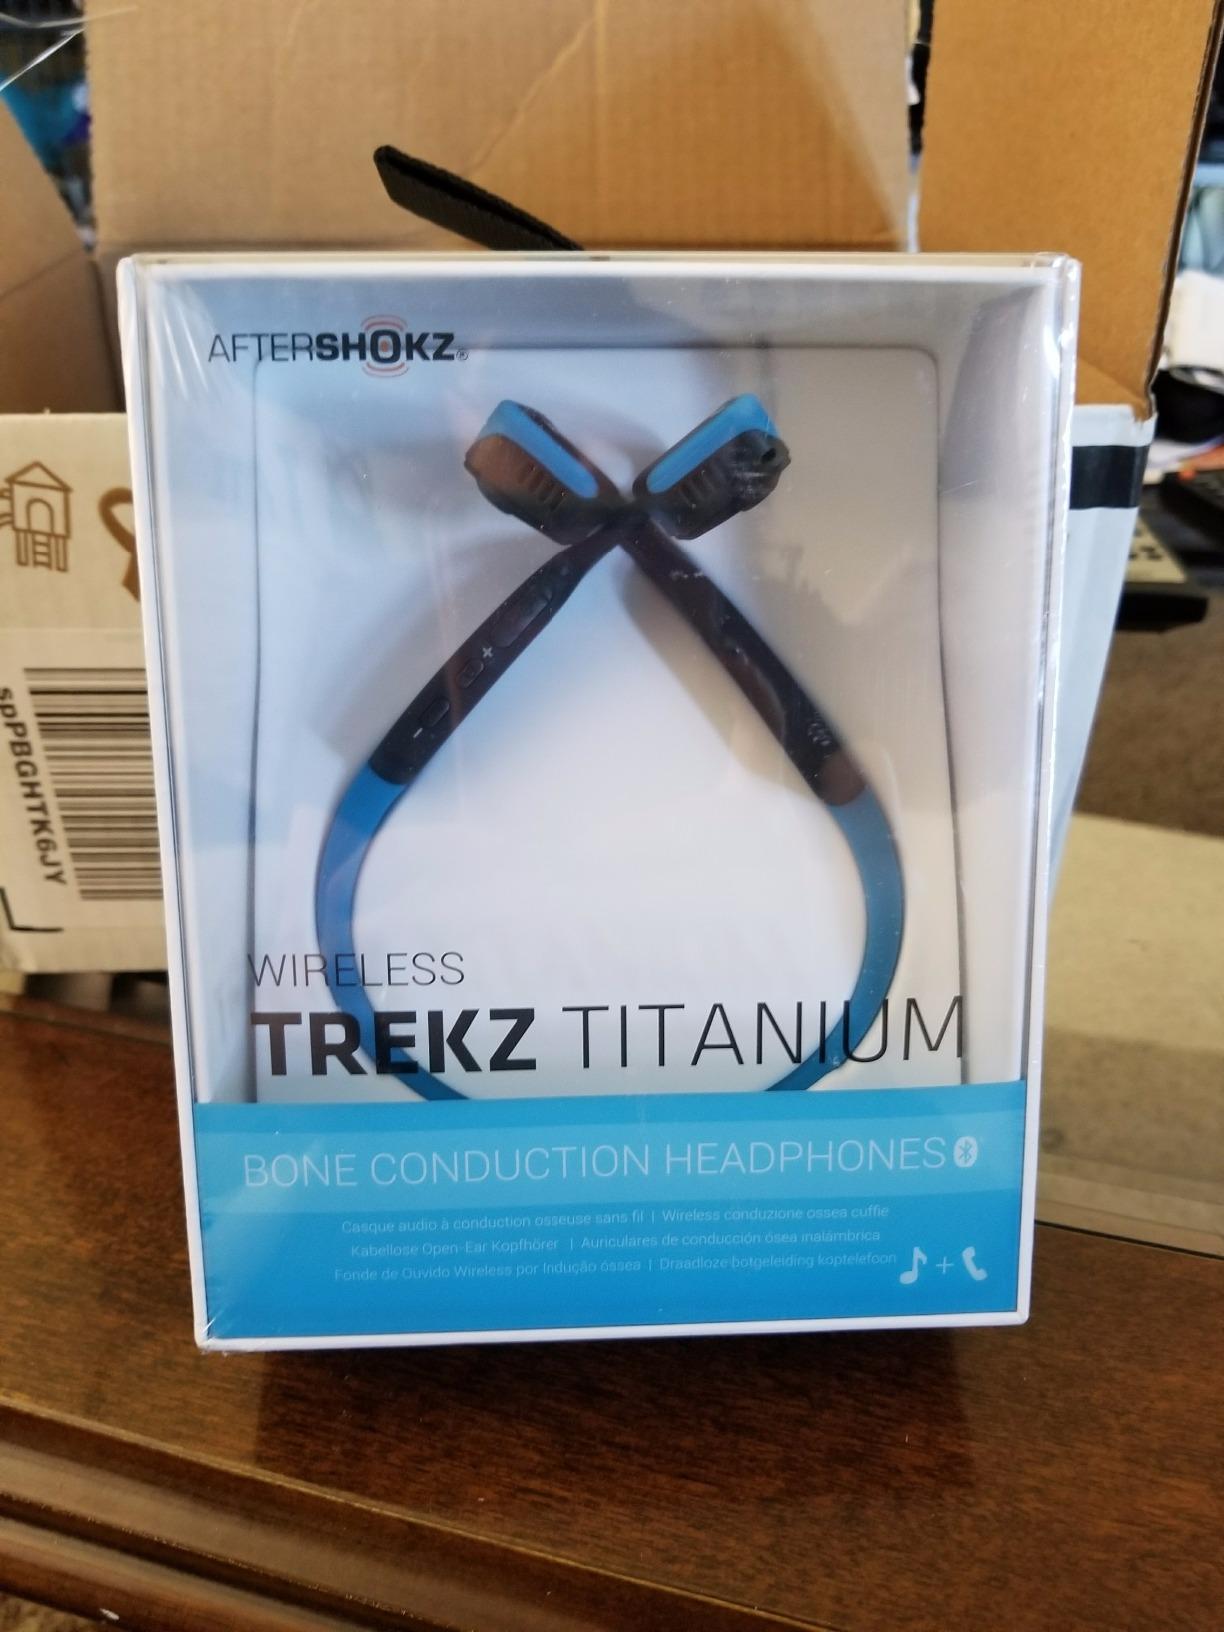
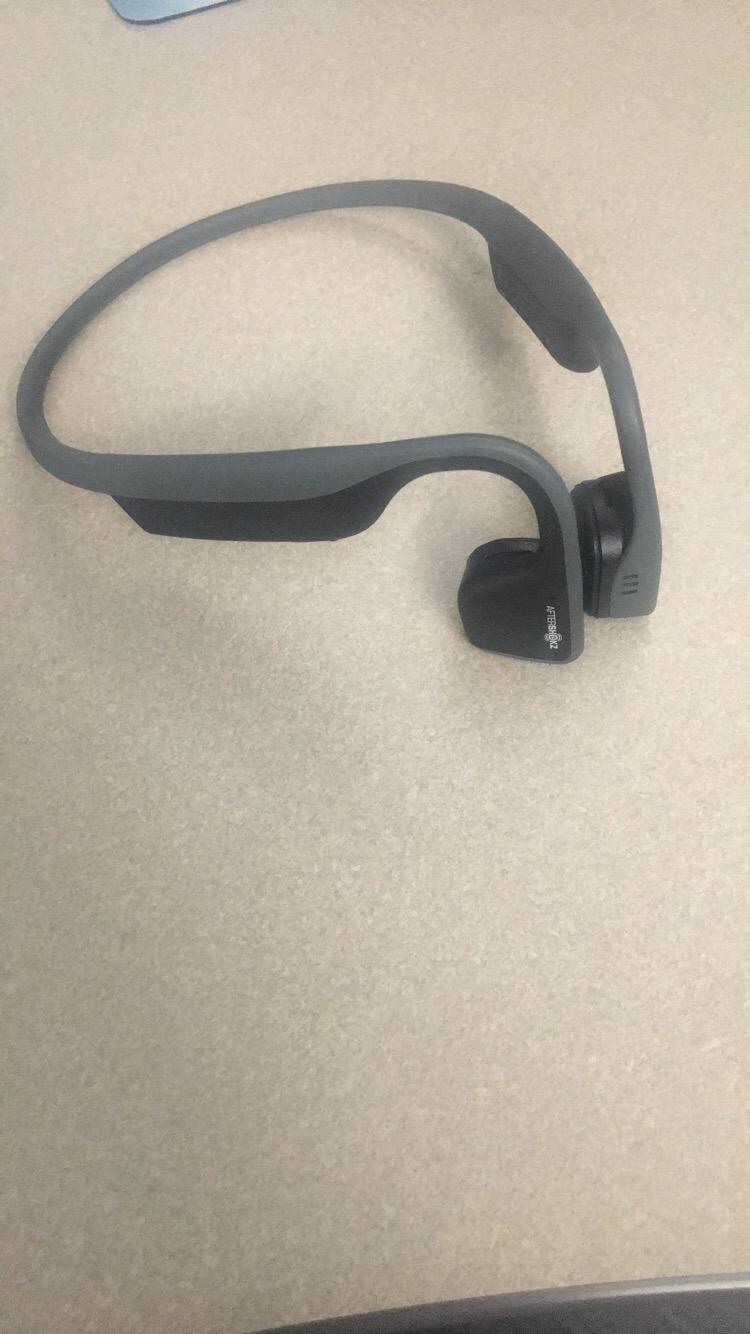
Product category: headphones
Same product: no